Charles D. Beckwith (politician)

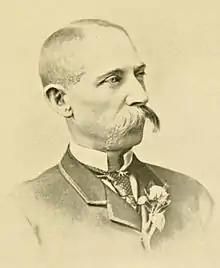

Charles Dyer Beckwith (October 22, 1838 – March 27, 1921) was an American Republican Party politician from New Jersey who represented the 5th congressional district from 1889 to 1891.